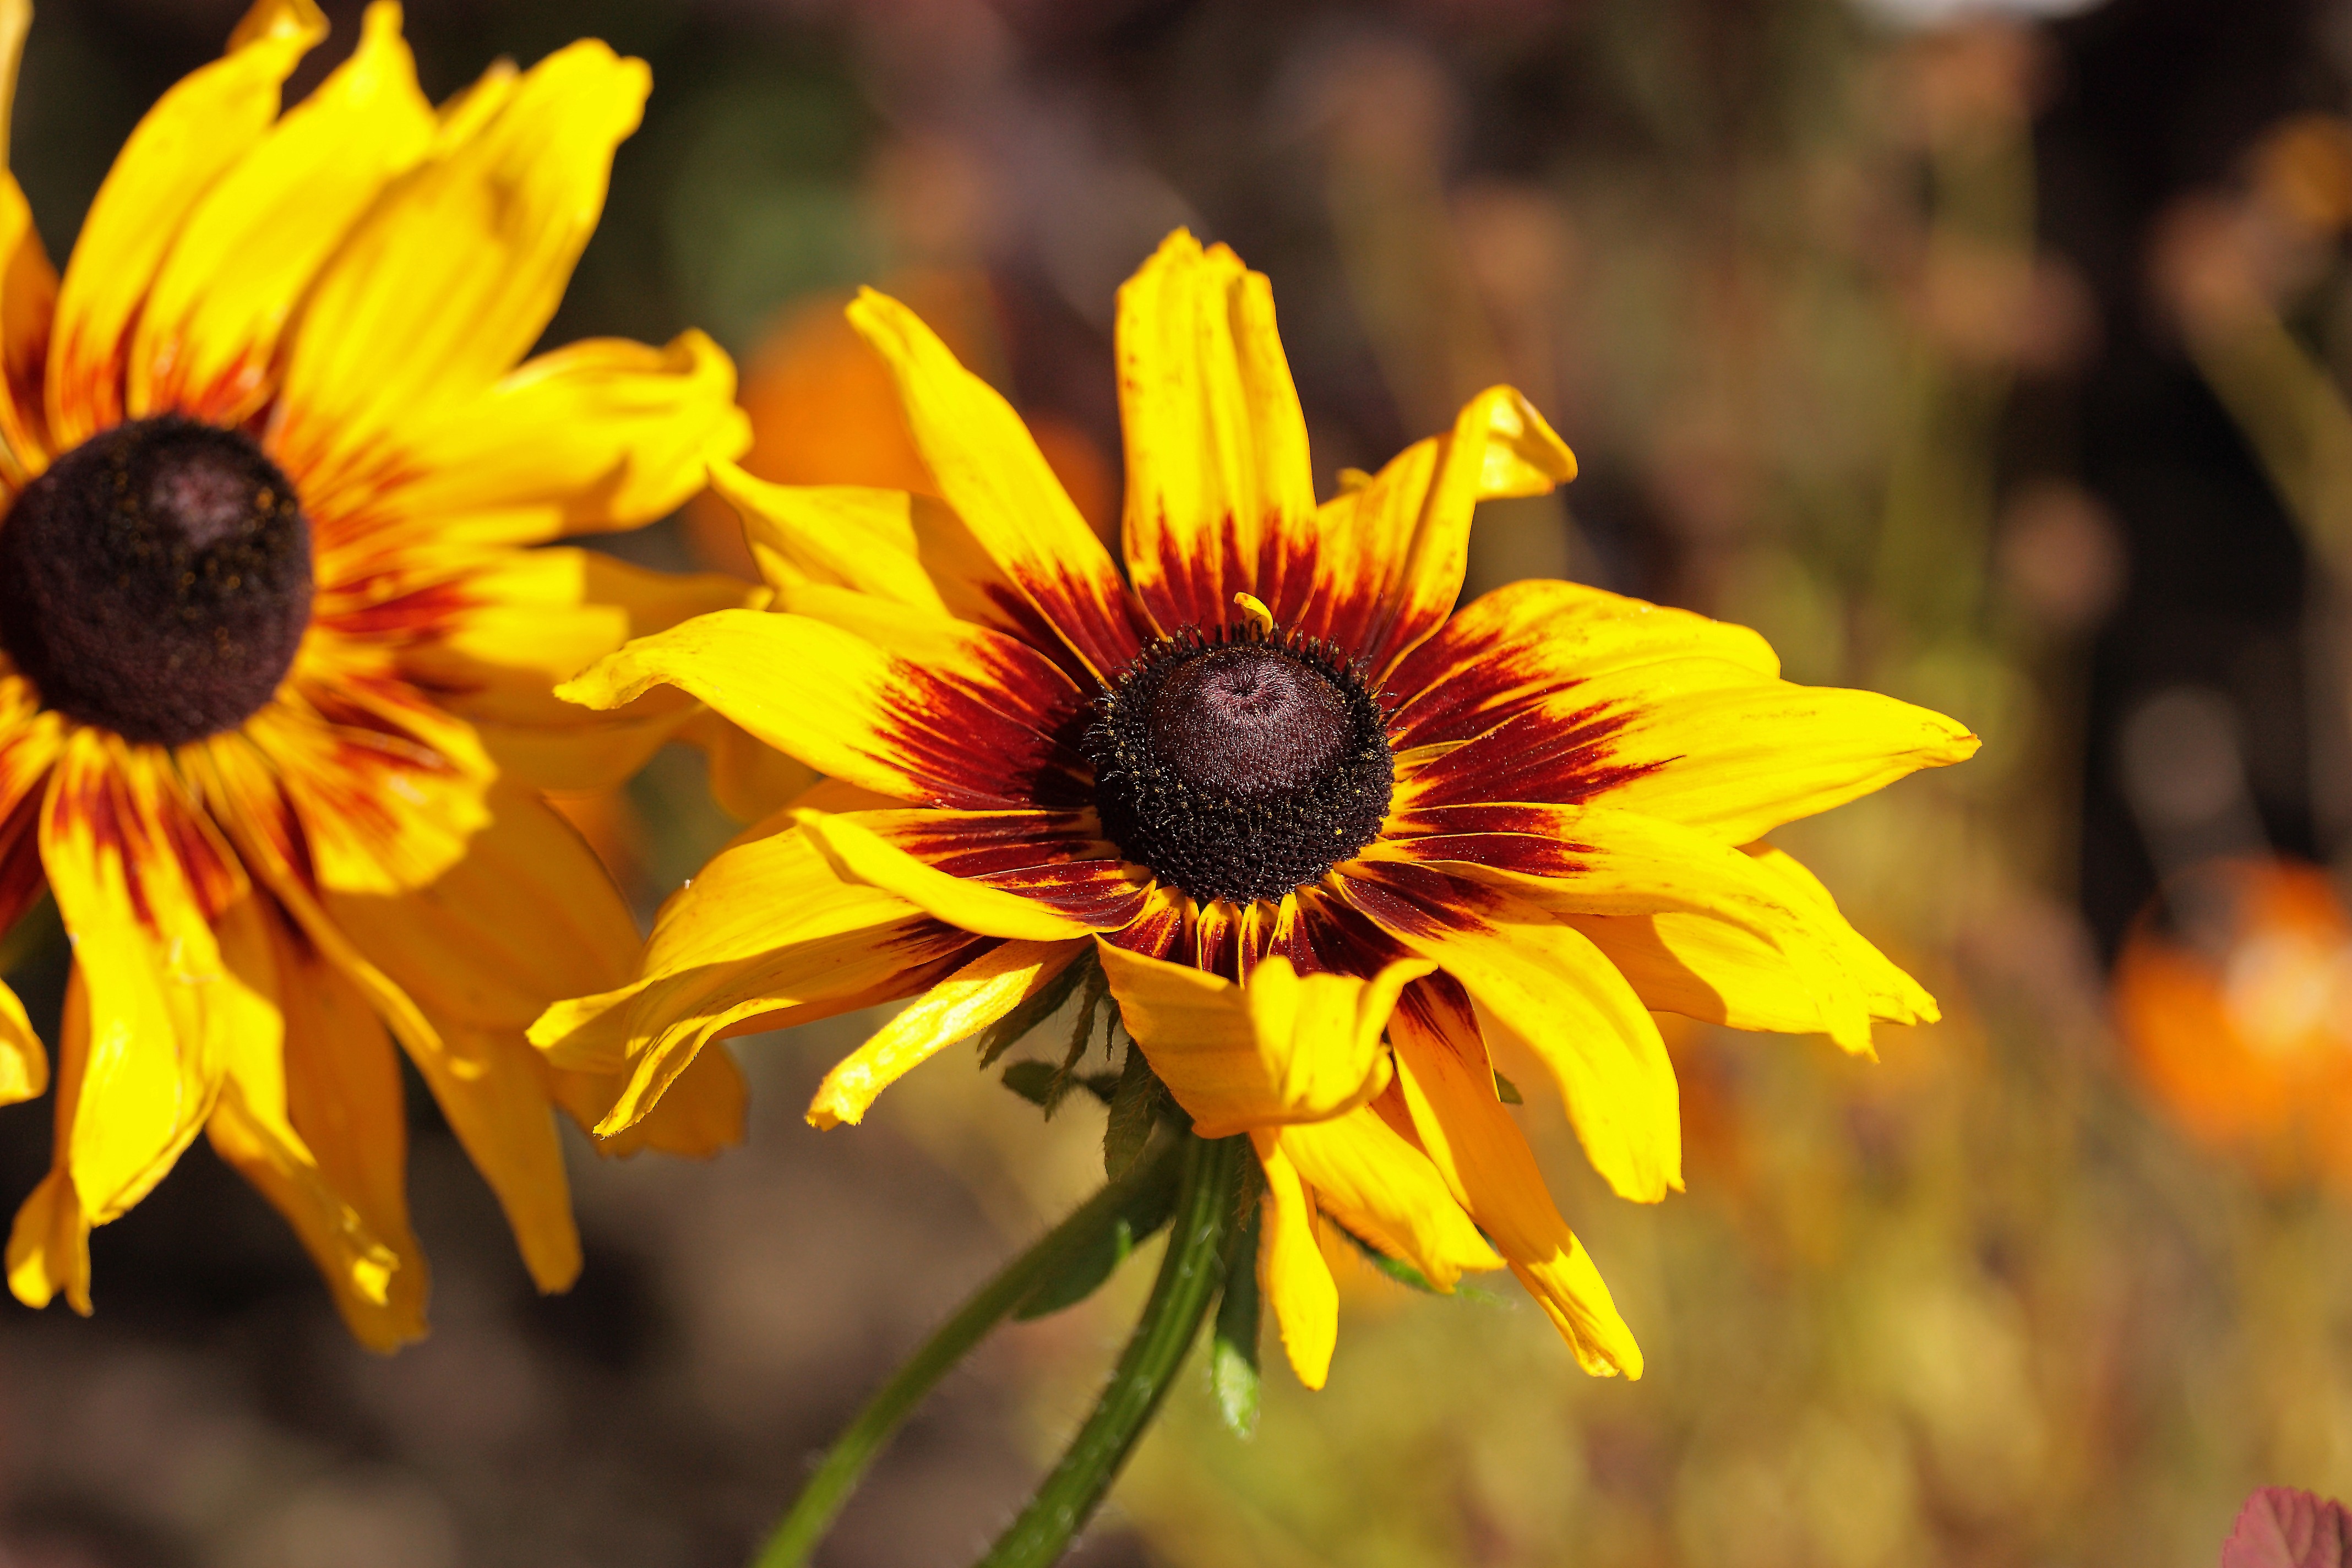
nature, plant, field, flower, petal, spring, autumn, botany, yellow, flora, sunflower, wildflower, flowers, close up, gold, macro photography, flowering plant, daisy family, plant stem, land plant